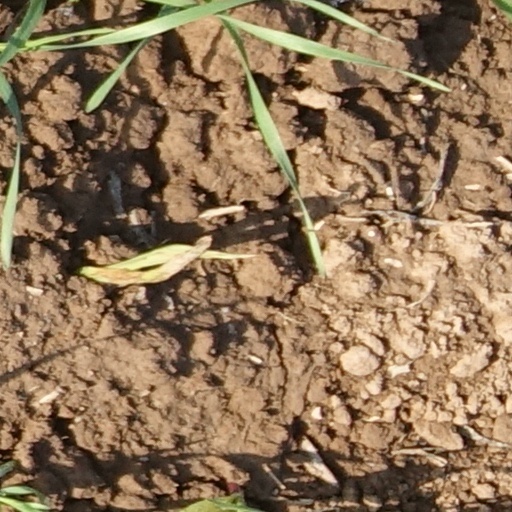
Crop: wheat